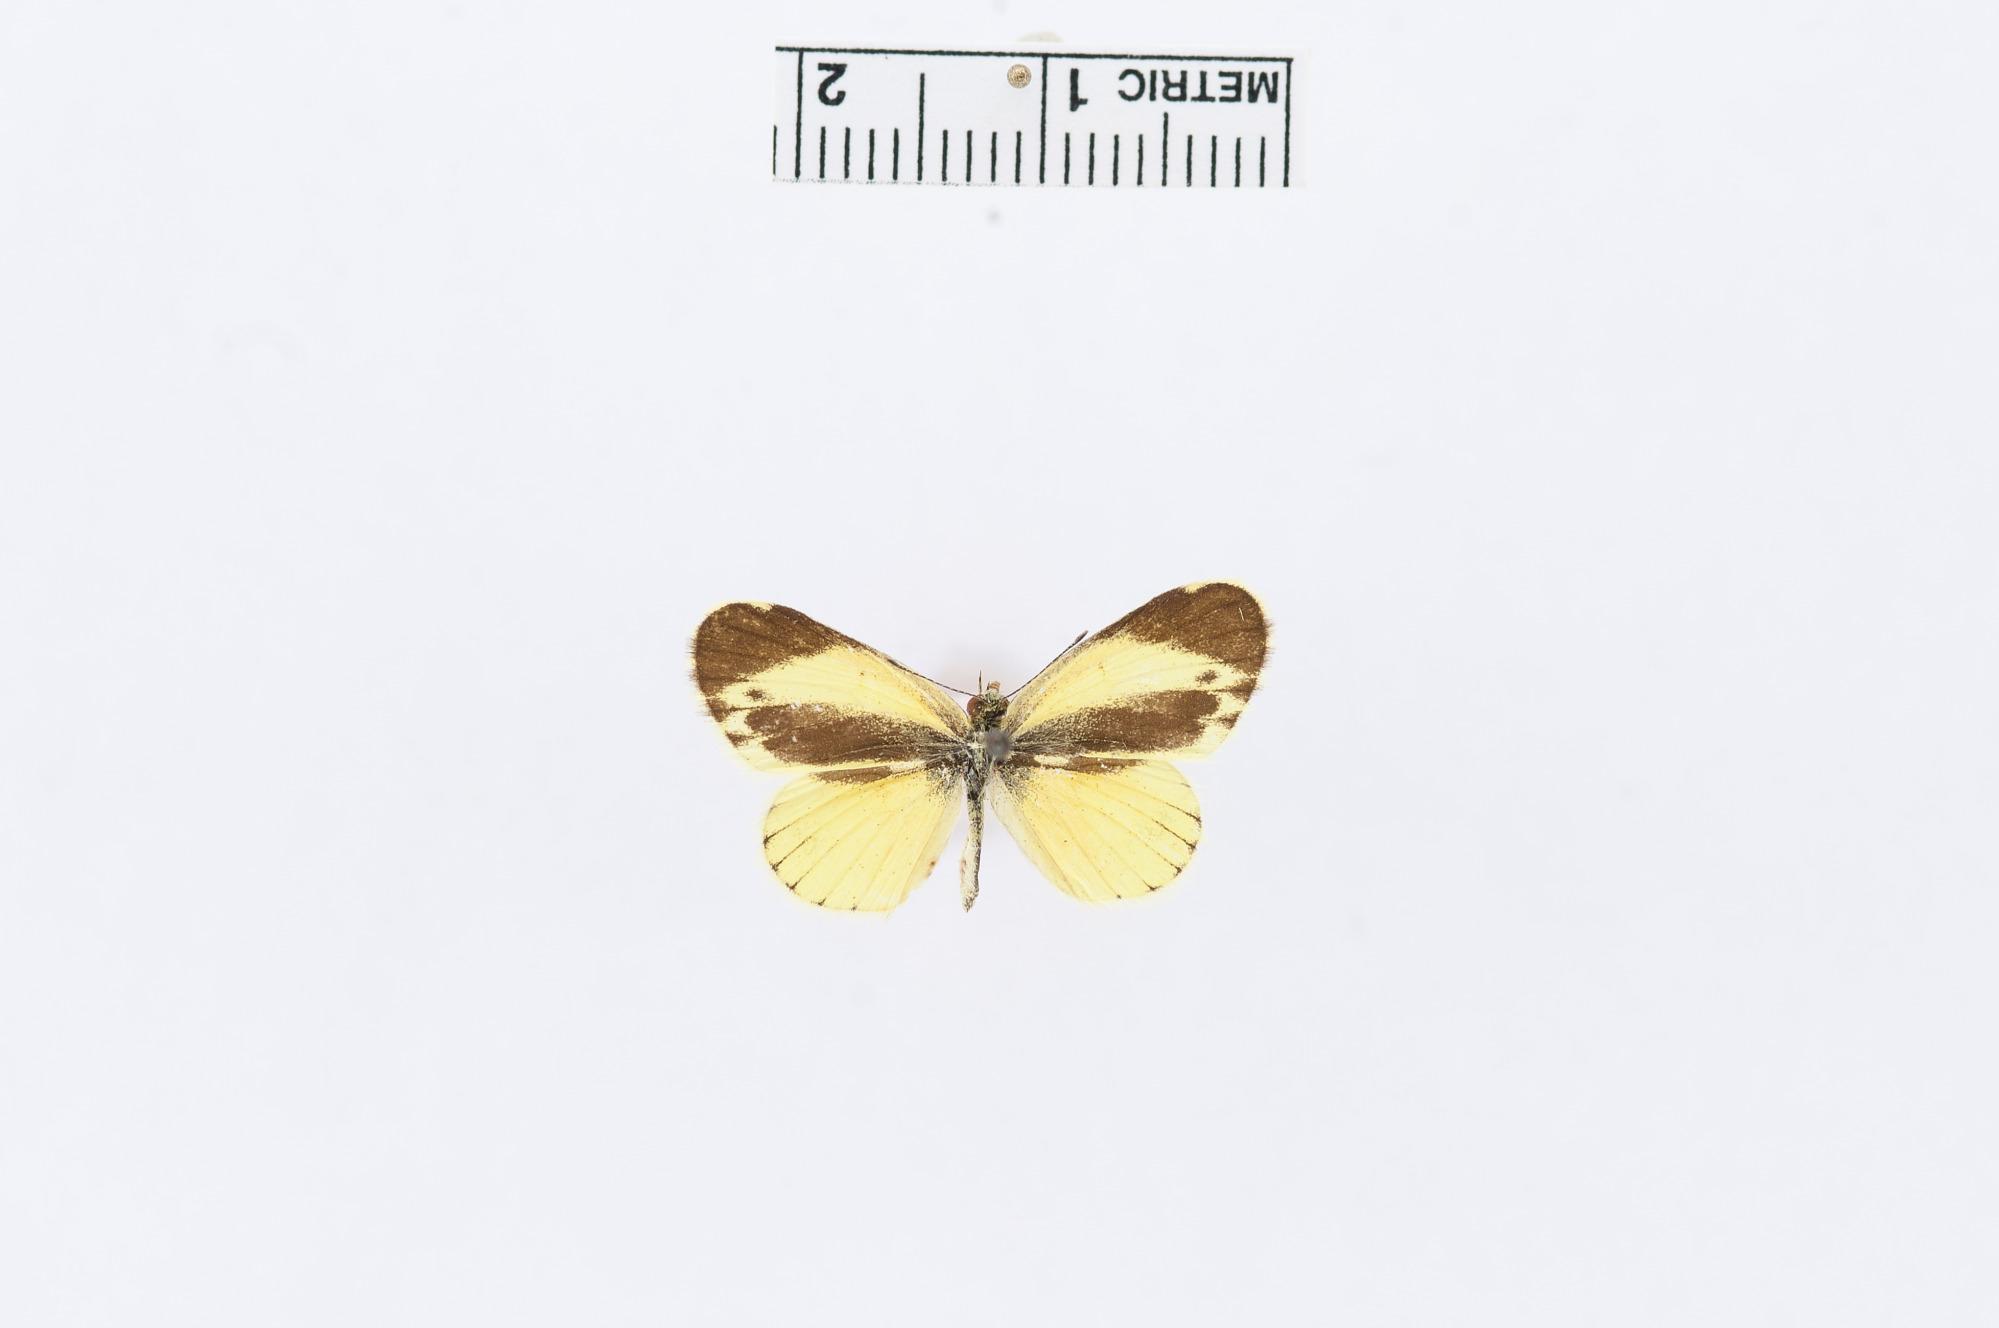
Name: Nathalis iole f. immaculata
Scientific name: Nathalis iole f. immaculata Field, 1936
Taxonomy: Animalia, Arthropoda, Insecta, Lepidoptera, Pieridae, Coliadinae
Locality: Lawrence, Douglas, Kansas, United States
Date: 3 Aug 1935